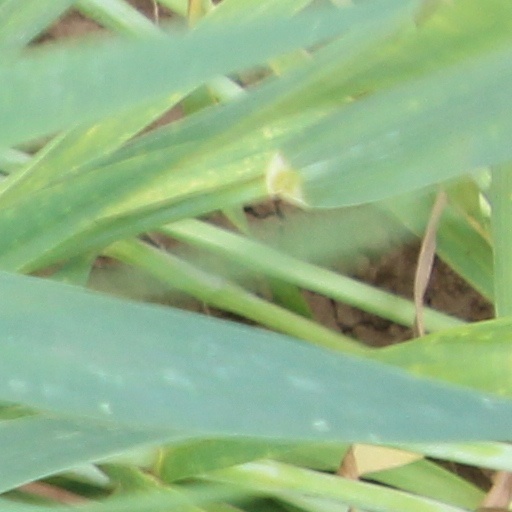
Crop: wheat